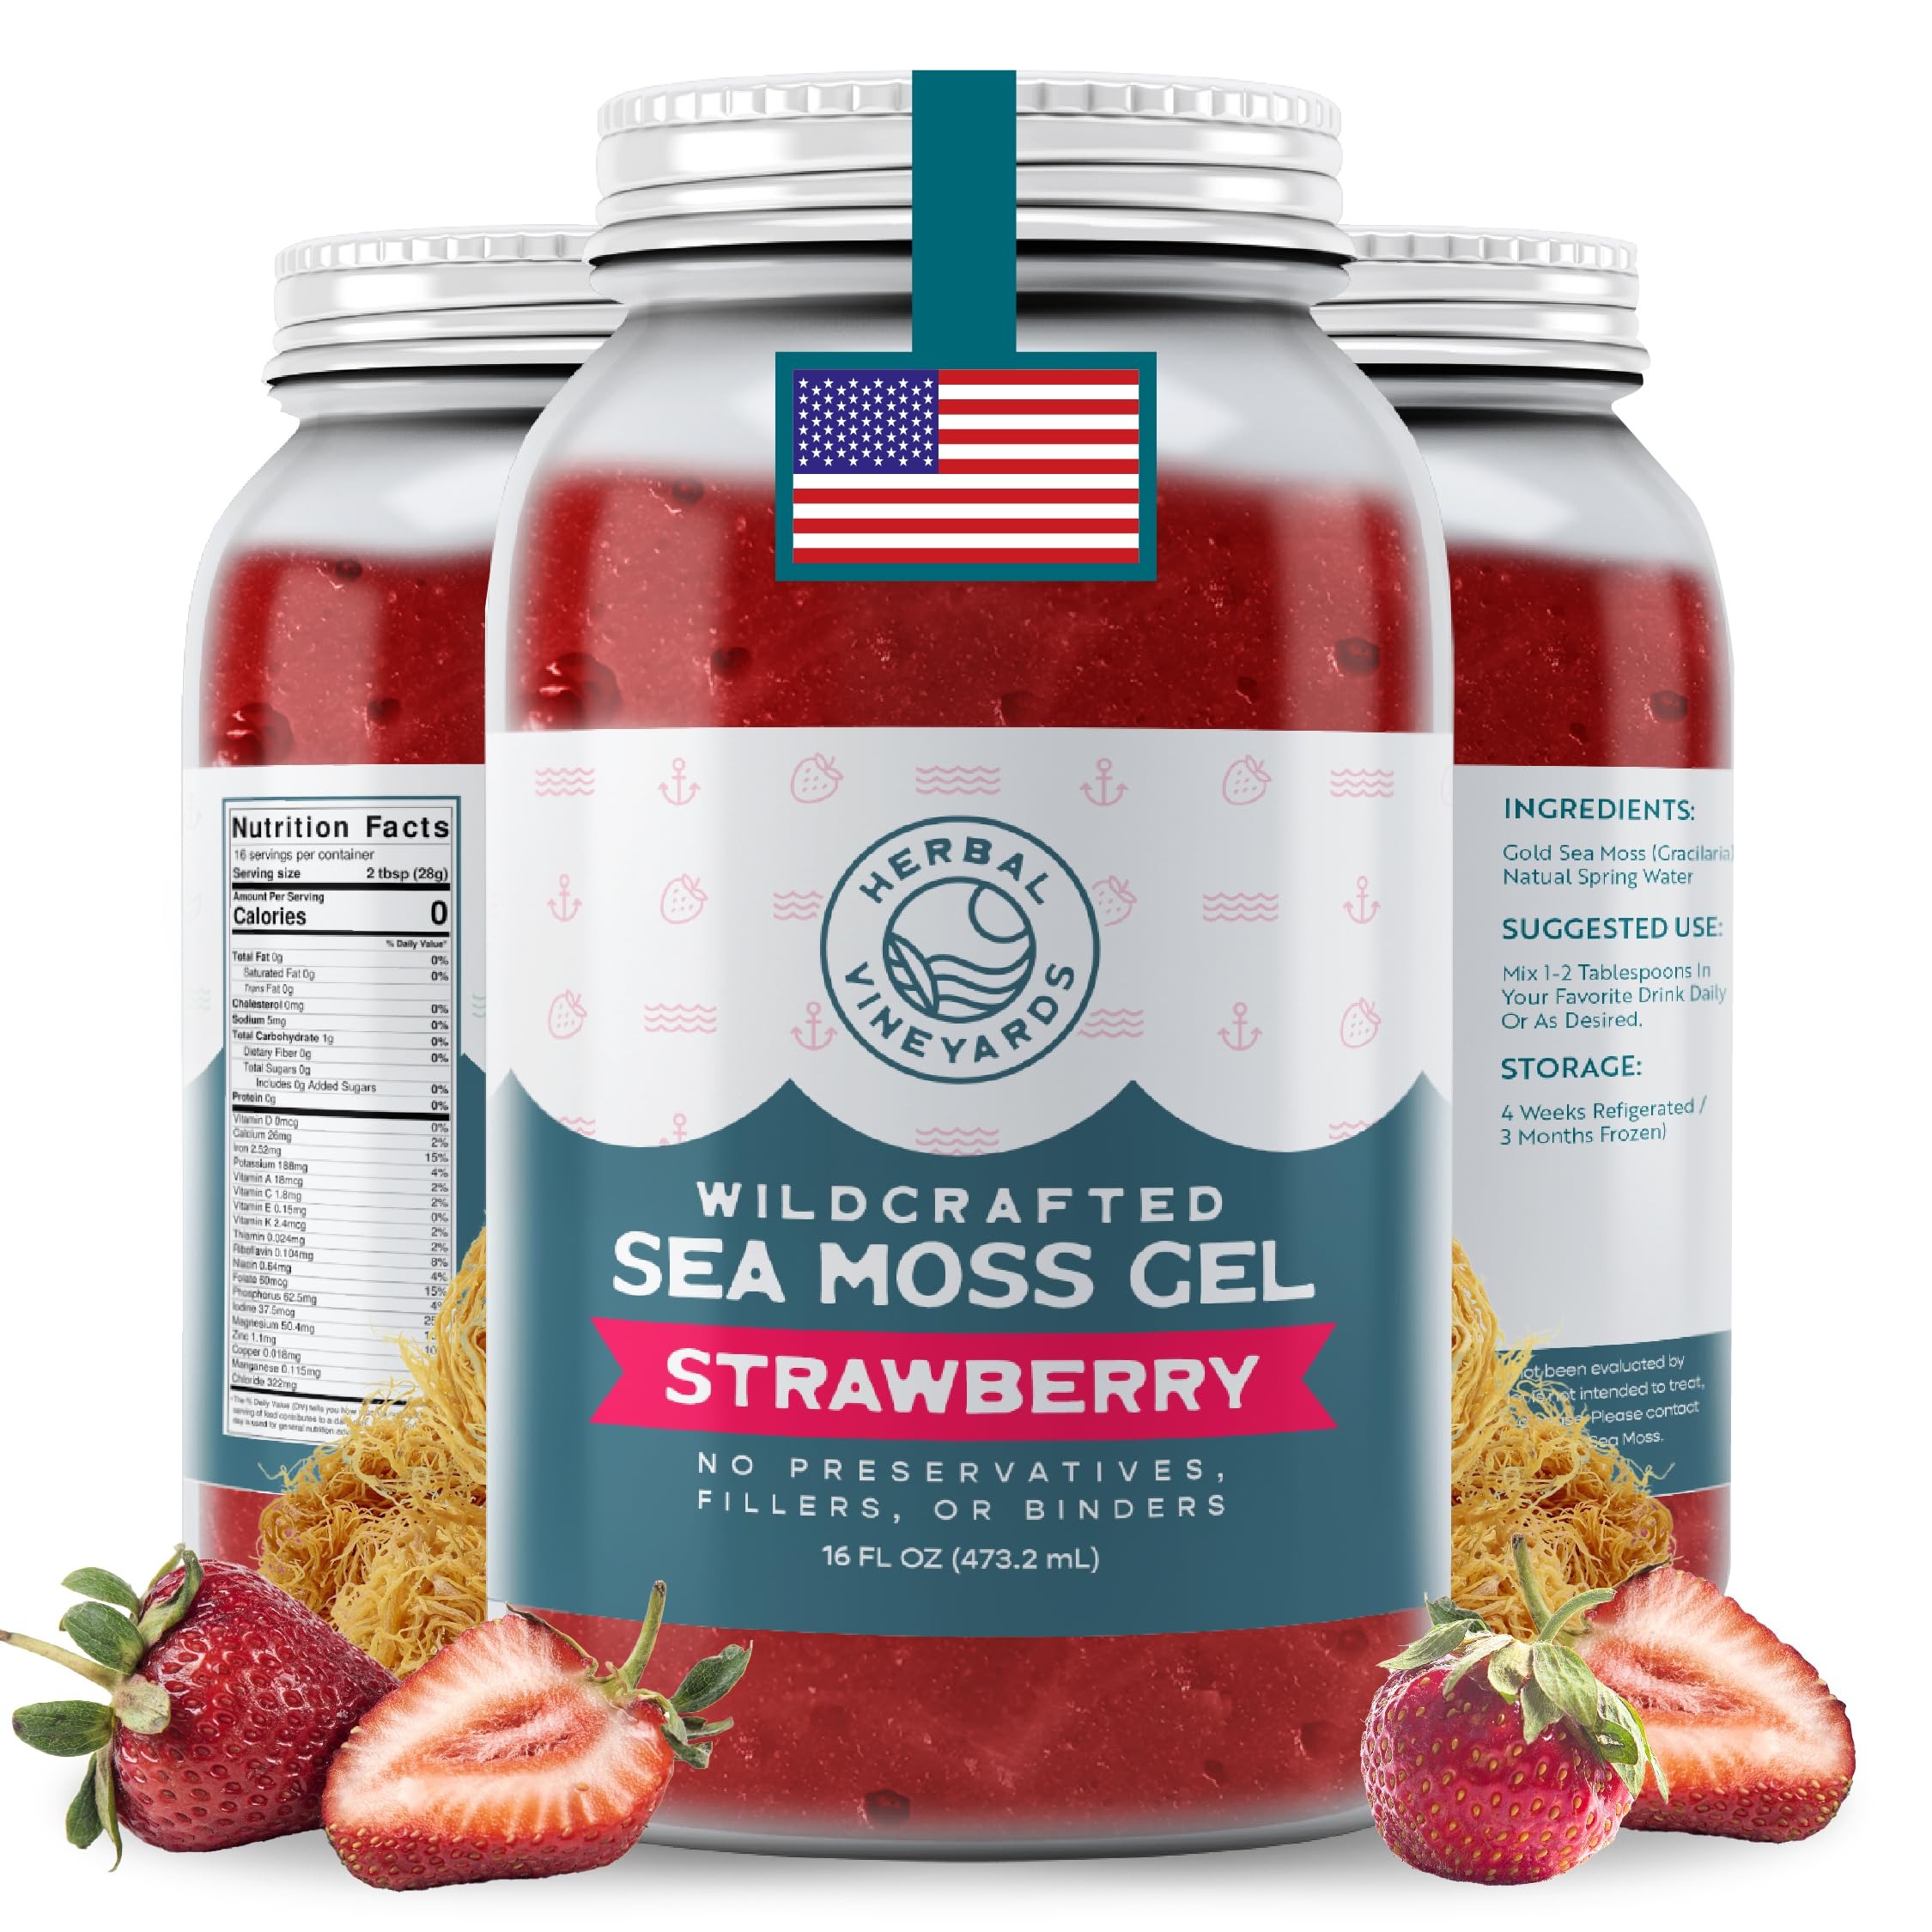
Item Name: Herbal Vineyards Wildcrafted Irish Strawberry Sea Moss Gel - Made with Dried Seaweed & Fresh Sea Vegetables, Seamoss - Made in USA
Bullet Point 1: How Long Will My Sea Moss Gel Stay Fresh? Refrigerated sea moss gel will stay fresh for up to 4 weeks. You may also store your sea moss gel in the freezer to prolong shelf life for an additional 2 months.
Bullet Point 2: 100% Wildcrafted Seamoss: Our sea moss gel is sourced from the pristine waters off the coast of St. Lucia, free from pollution and commercial traffic. Made with fresh sea vegetables and premium dried seaweed, it offers a rich texture and potent nutritional benefits, perfect for enhancing your meals and drinks.
Bullet Point 3: Original Sea Moss: Treat your body to one of nature's top superfoods with our wildcrafted sea moss gel, made from fresh sea vegetables. Some people may experience mild digestive discomfort when starting sea moss, so it's best to begin with small servings and gradually increase as your body adjusts.
Bullet Point 4: Herbal Vineyards: At Herbal Vineyards, we offer premium sea vegetables, perfect for vegans seeking a plant-based source of essential nutrients. Our wildcrafted sea moss gel is sustainably harvested, delivering natural, ocean-fresh nutrition in every serving.
Product Description: <p>Discover the pure essence of the ocean with our organic sea moss, a natural sea vegetable known for its versatility in the kitchen. Harvested with care, this sea moss can be easily incorporated into your favorite dishes, adding a unique texture and flavor. Whether you use it in smoothies, soups, or as a thickening agent in recipes, sea moss offers endless culinary possibilities.<br>&nbsp;</p><p>At Herbal Vineyards, we take pride in offering high-quality, certified organic sea moss, sustainably sourced and carefully prepared for your kitchen creations.<br>&nbsp;</p><p>Features:</p><p>Certified Organic Sea Moss<br>Non-GMO Project Verified<br>16oz Jar<br>Ideal for Culinary Use</p>
Value: 16.0
Unit: Fl Oz

Price: 41.37